Le Vieux-Cérier

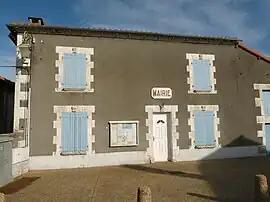
Town hall

Le Vieux-Cérier is a commune in the Charente department in southwestern France.